Bob Meusel

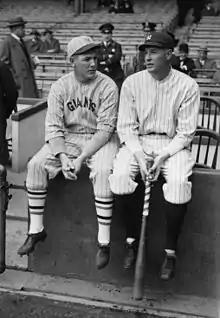
Bob Meusel (right) with his brother, outfielder Emil "Irish" Meusel

In 1923, Meusel hit .313 with 9 home runs and 91 runs batted in as the Yankees moved into their new Yankee Stadium. Meusel helped lead the team to their first World Series title, in their third consecutive matchup with the Giants. Meusel had the most runs batted in (eight) of any player in the Series. He hit a two-run triple in the second inning to help the Yankees win Game 4 at the Polo Grounds, drove in five runs in Game 5 and had a key two-run single that gave the Yankees the lead for good in Game 6. The 1923 World Series marked the third consecutive year that Bob played against his brother Irish in the World Series. This made them the first set of brothers to play against each other on opposing teams in a World Series or any Big Four championship series.